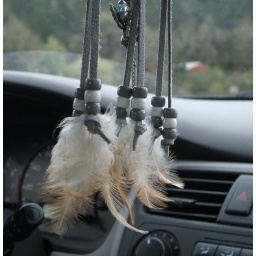
Taken in the car during a road trip to San Francisco.